Answer in natural language. Estimate the real world distances between objects in the image. Which object is closer to wooden stool, black rectangular side table or dark grey lshaped countertop? Choose between the following options: dark grey lshaped countertop or black rectangular side table
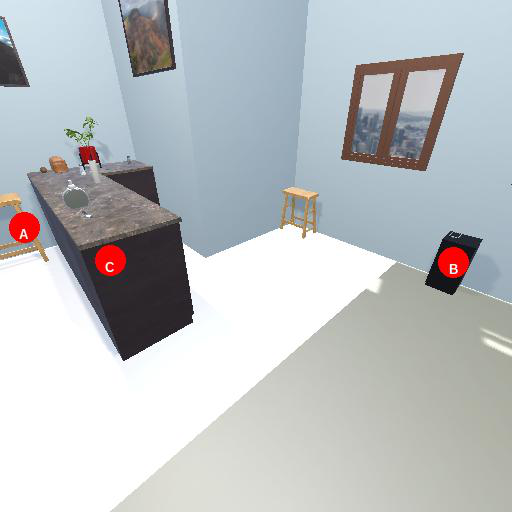
<answer>dark grey lshaped countertop</answer>